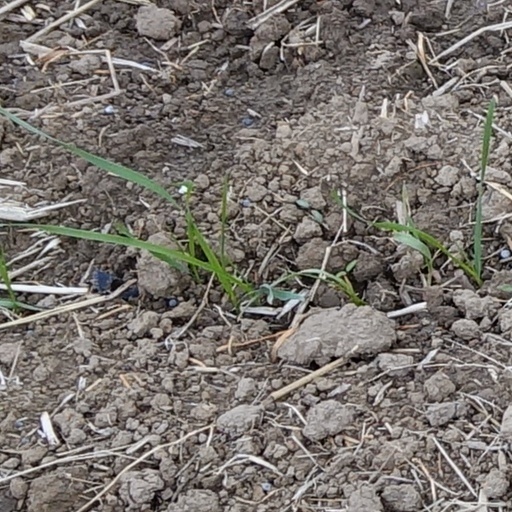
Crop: wheat